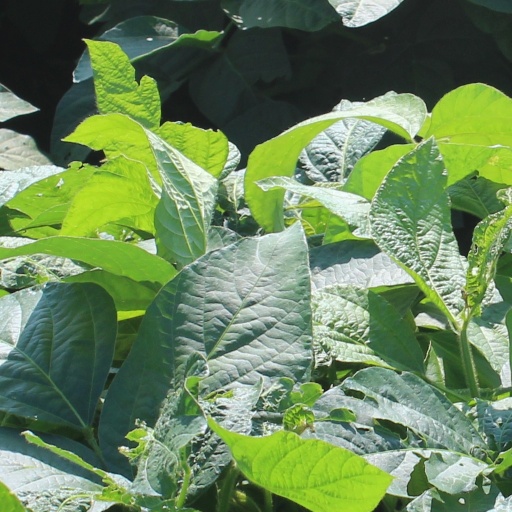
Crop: soybean